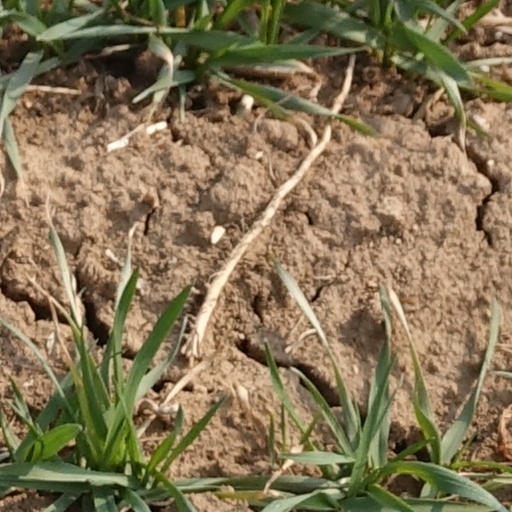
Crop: wheat